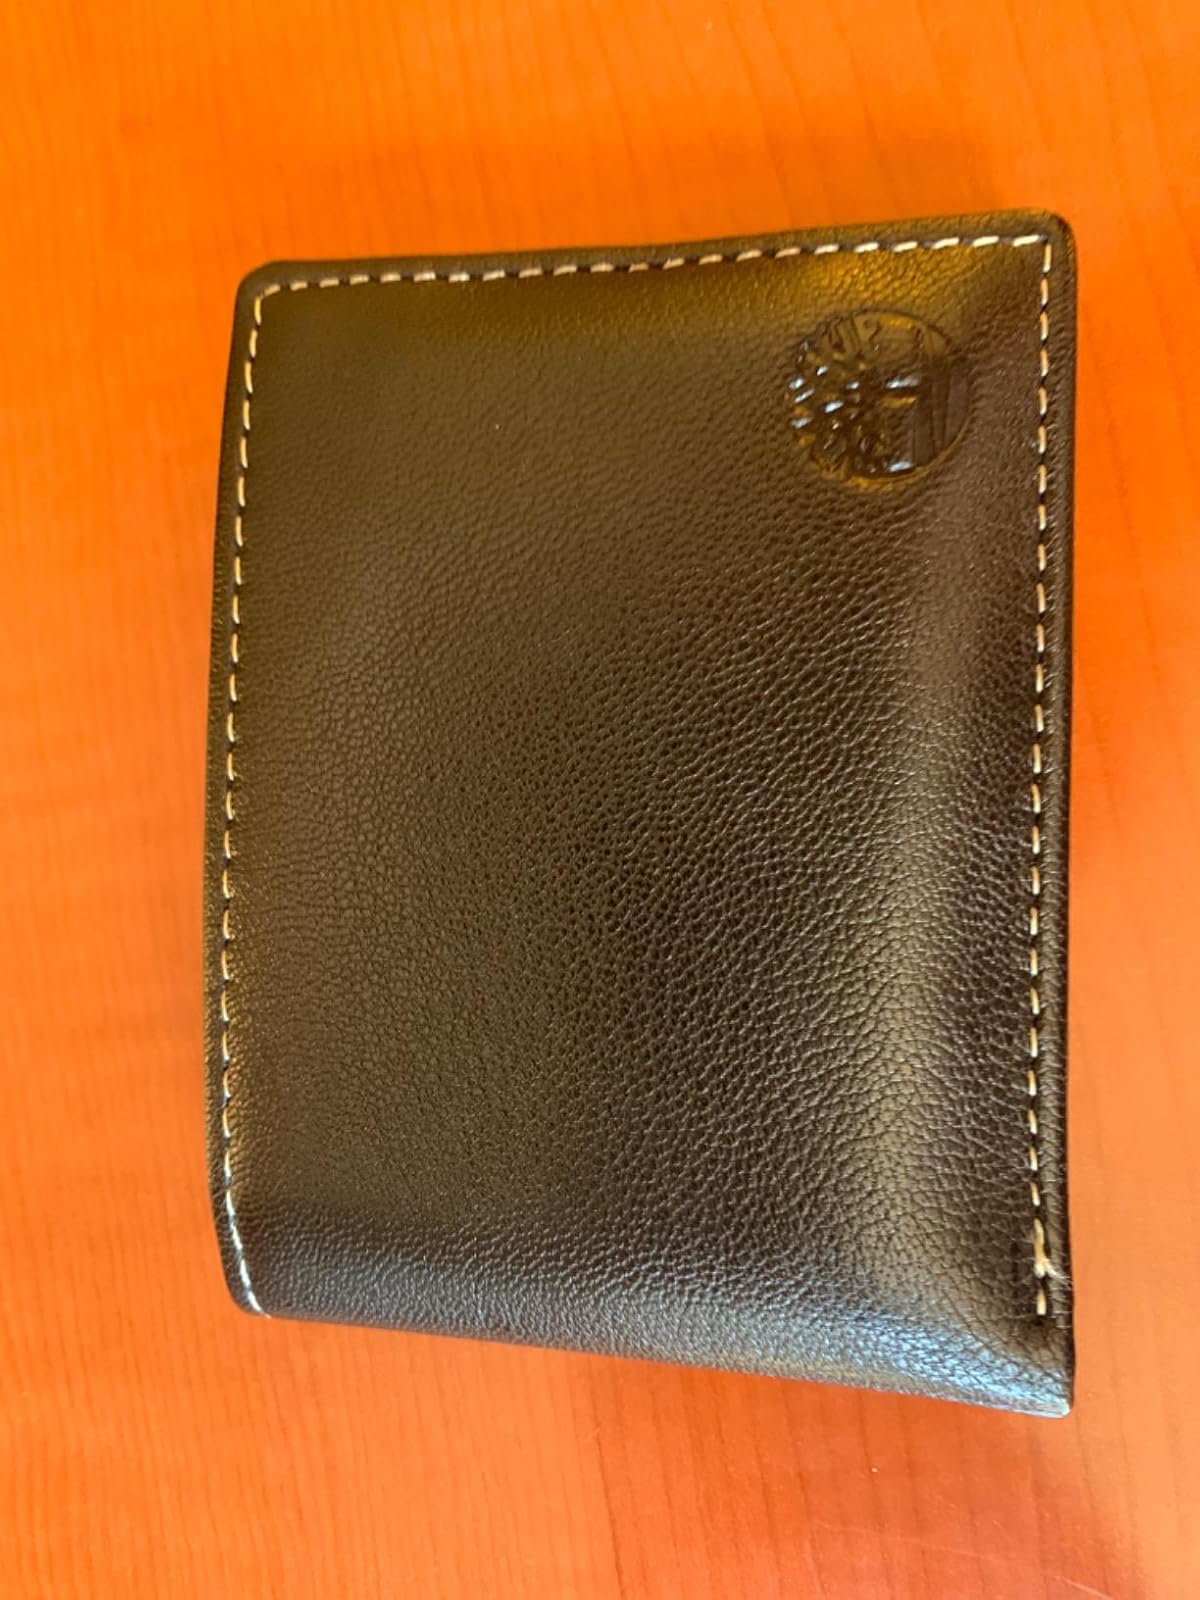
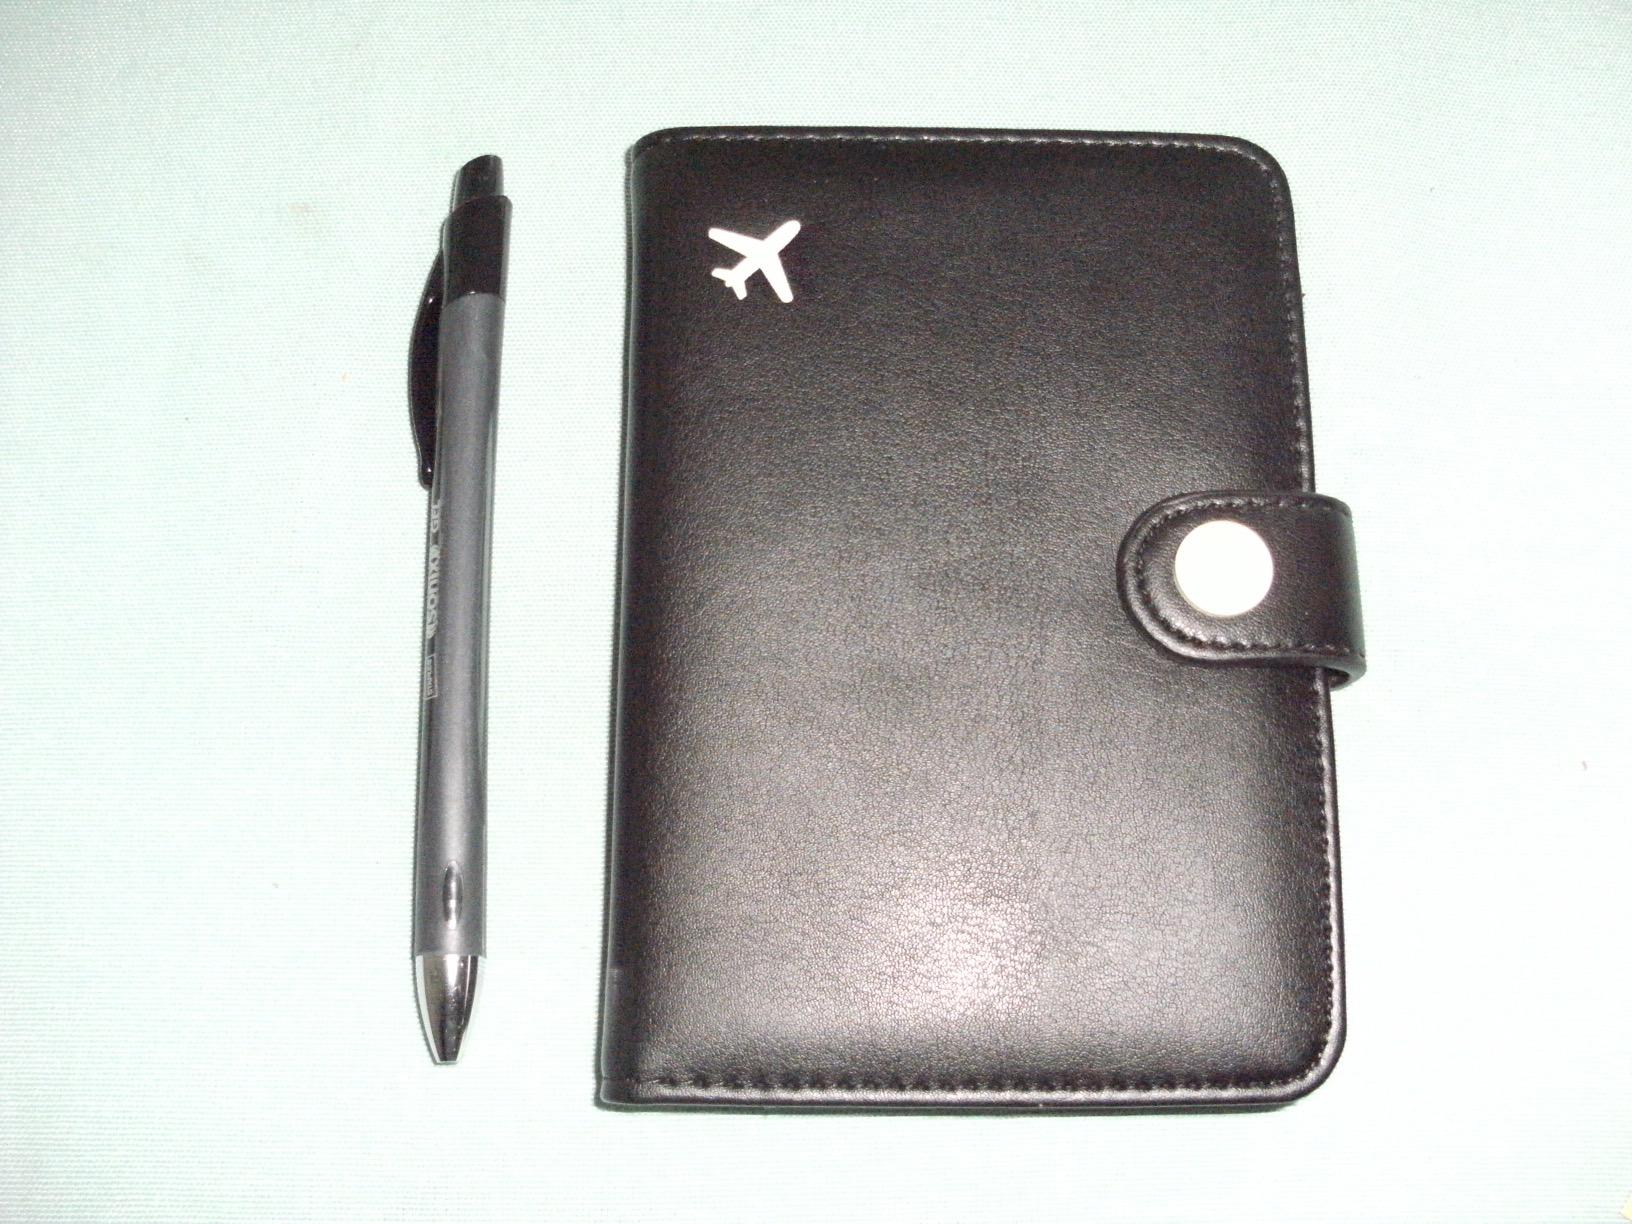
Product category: accessories_wallet
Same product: no